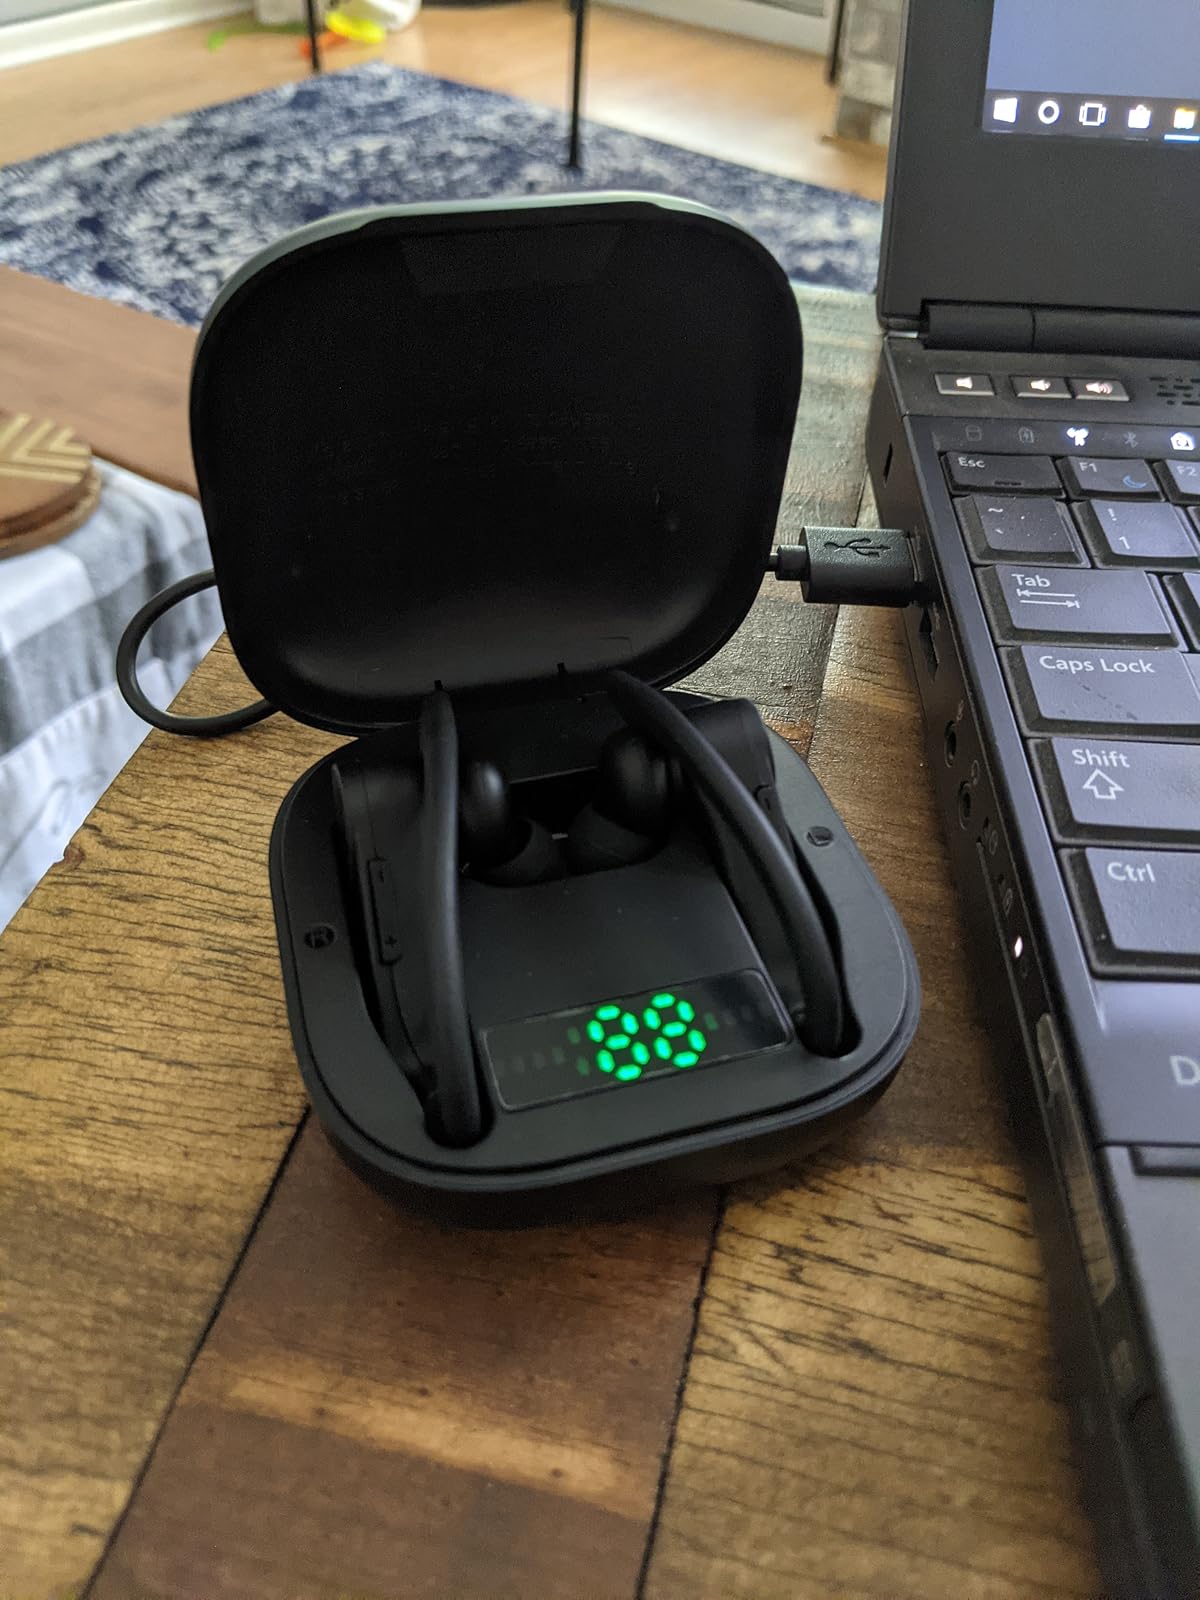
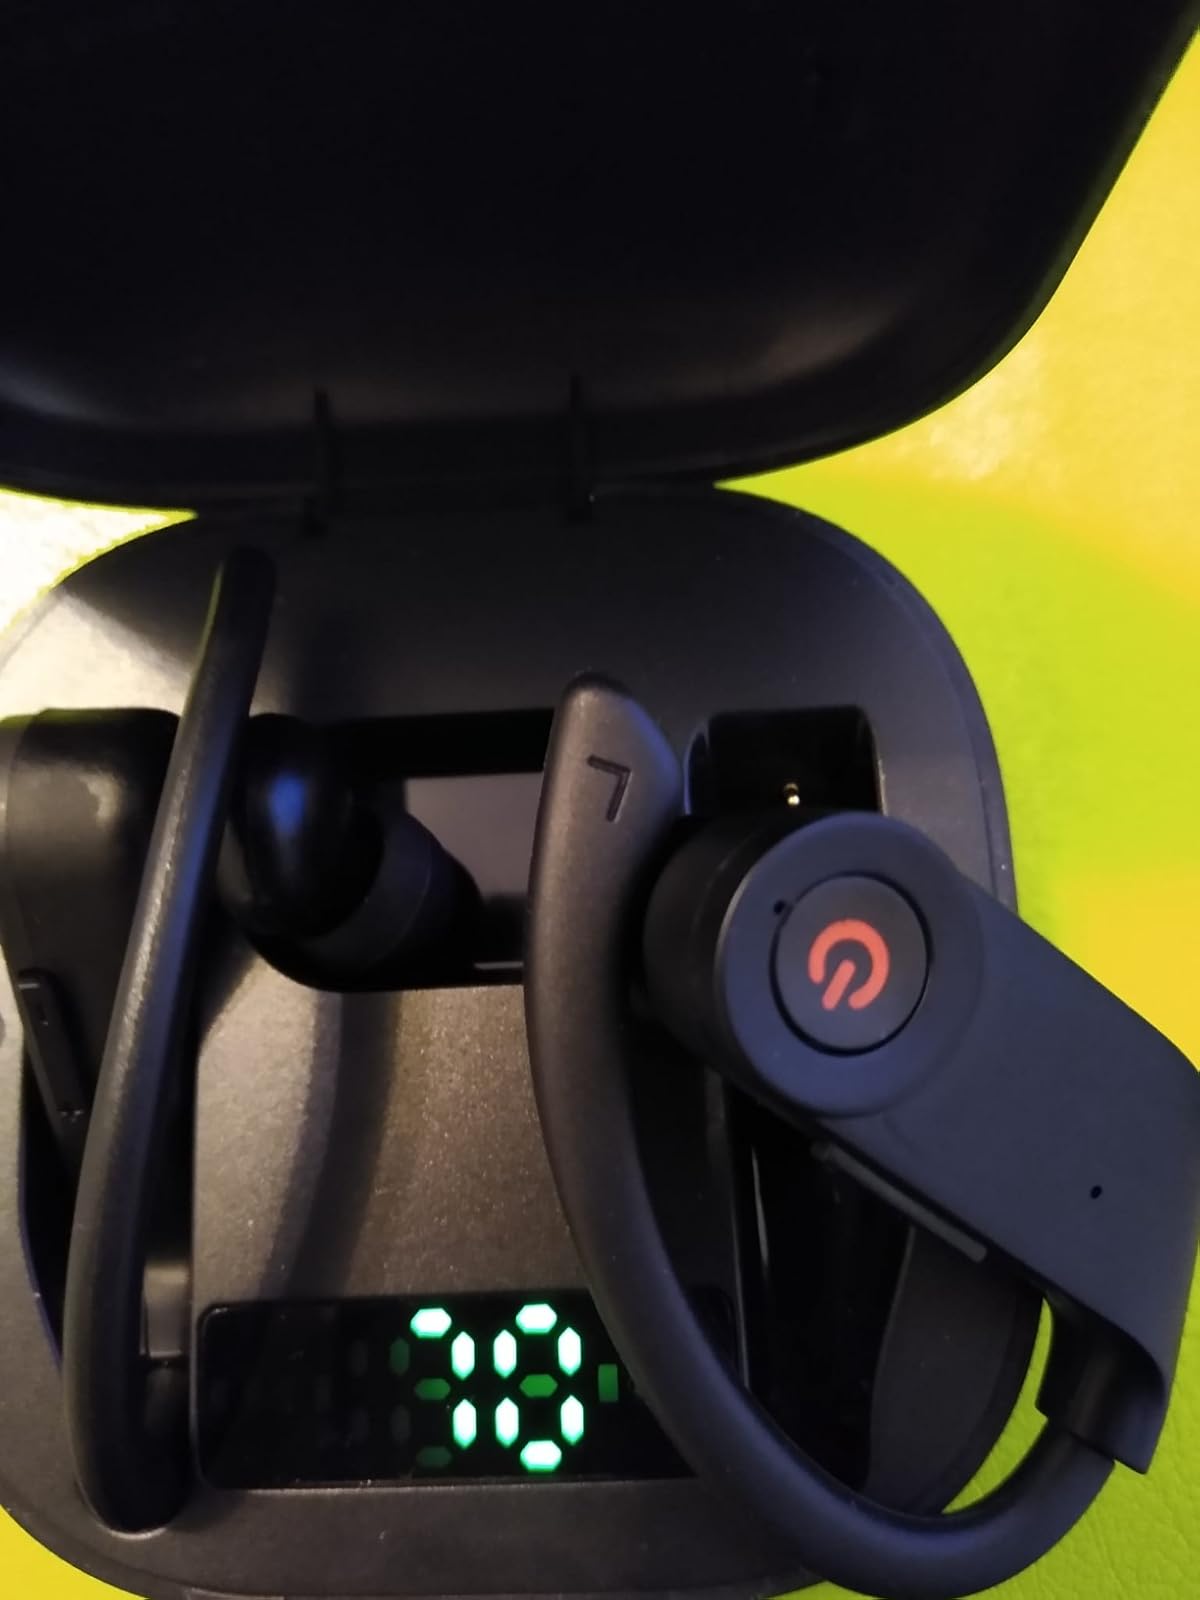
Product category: earbuds
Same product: yes